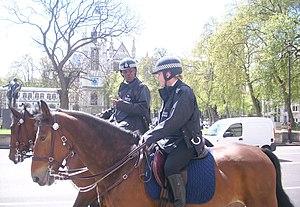
Cavalier du Metropolitan Police Service (Londres)
Le Metropolitan Police Service est la force territoriale de police responsable du Grand Londres à l'exception de la Cité de Londres, qui a sa propre force de police : City of London Police.
Le système policier au Royaume-Uni est à la base un système local orienté autour du comté ou groupement de comtés. La seule exception est la Police de la Cité de Londres qui reste le service le plus petit en nombre de personnel aussi bien qu'en superficie du ressort et qui reste indépendant en raison de l’histoire de la Cité, bien que celle-ci fasse partie de l’agglomération Londonienne.